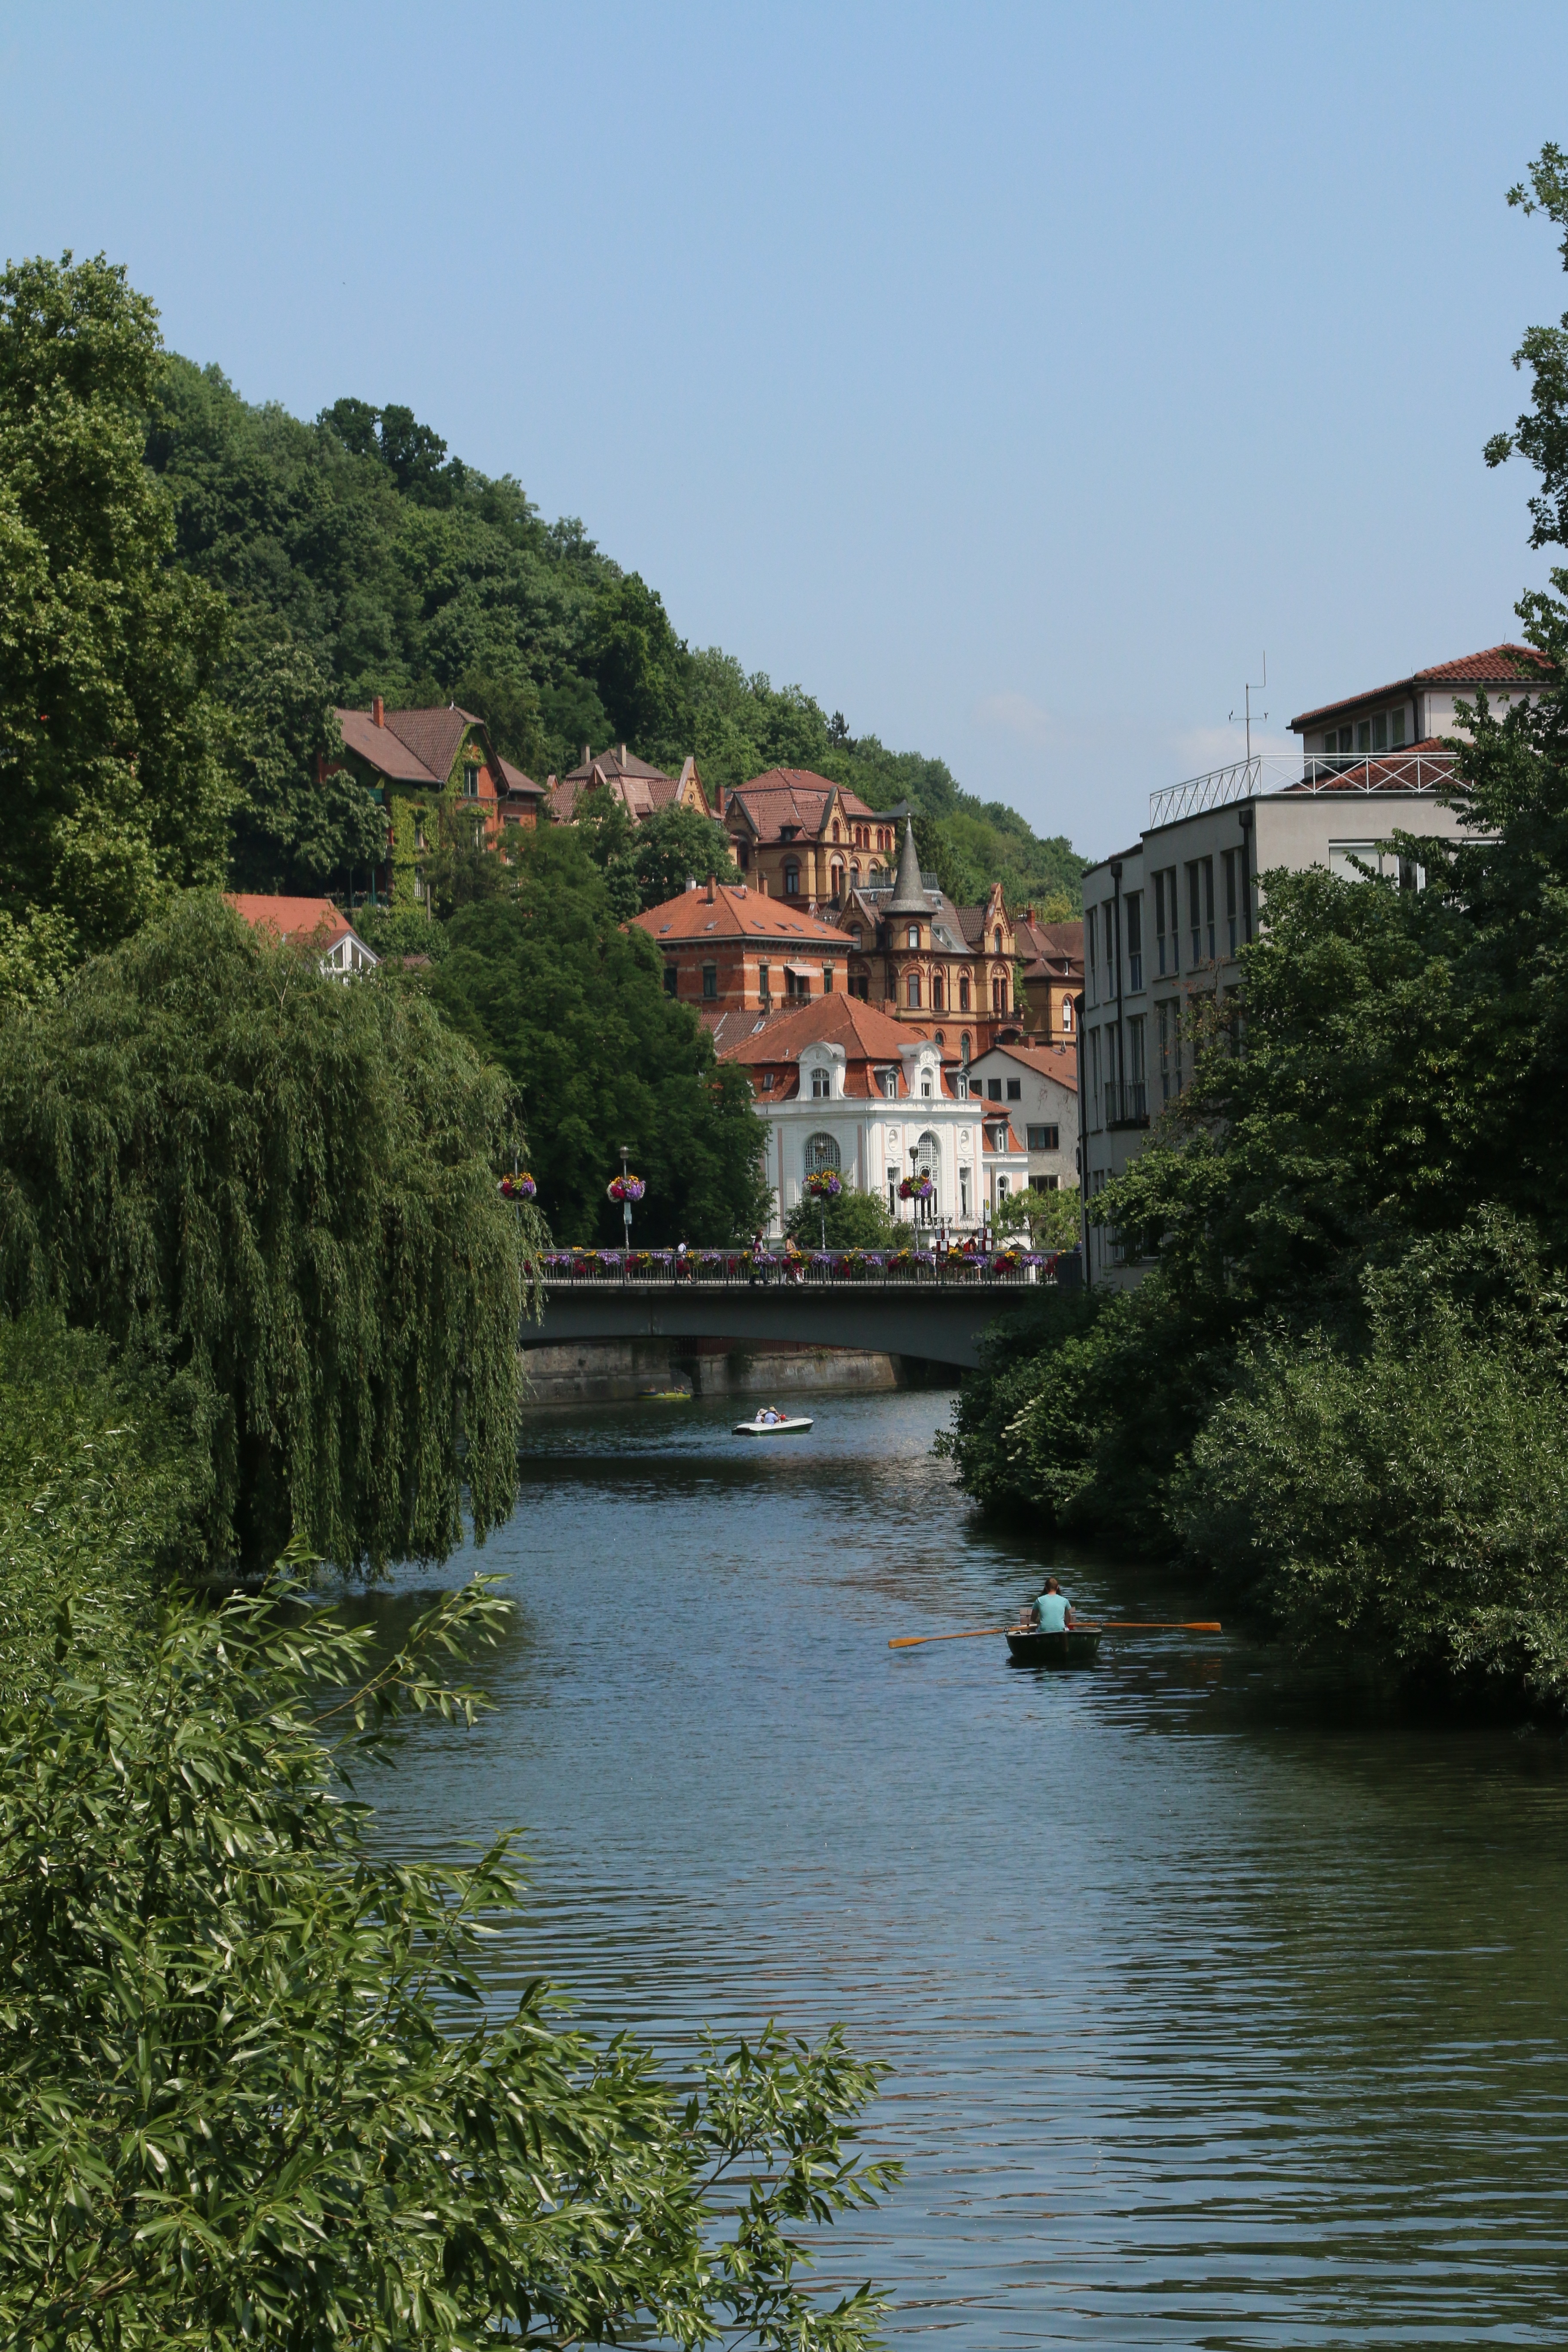
tree, water, flower, town, city, river, canal, reflection, waterway, body of water, old town, bank, historically, neckar, landform, t bingen, geographical feature